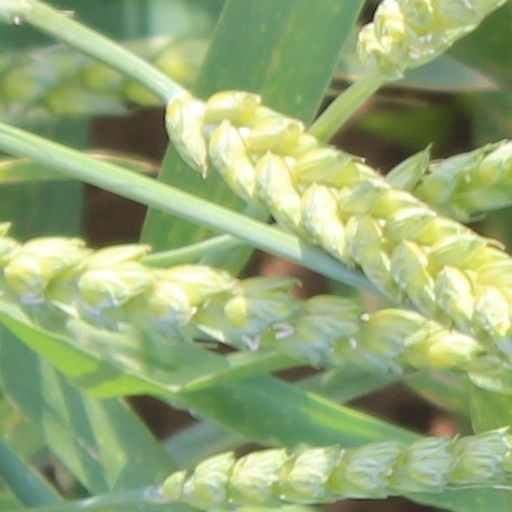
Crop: wheat